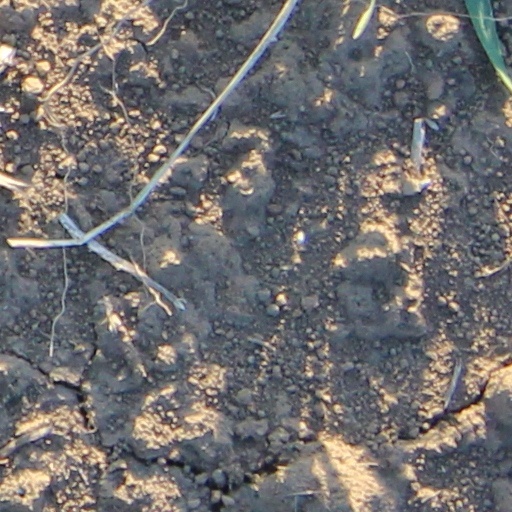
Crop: wheat